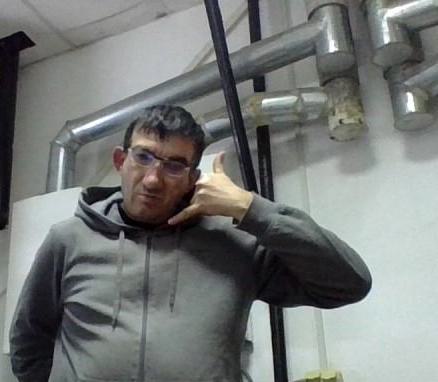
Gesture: call